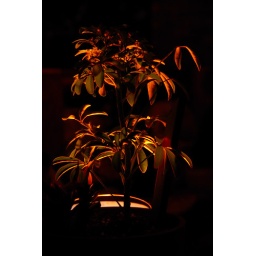
plant by candle light